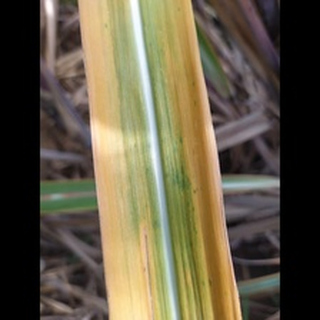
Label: sugarcane_yellow_leaf_disease